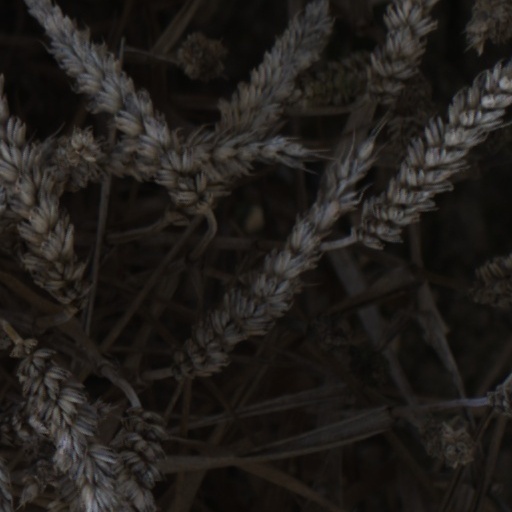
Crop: wheat